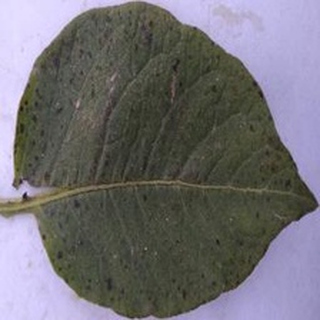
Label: potato_early_blight